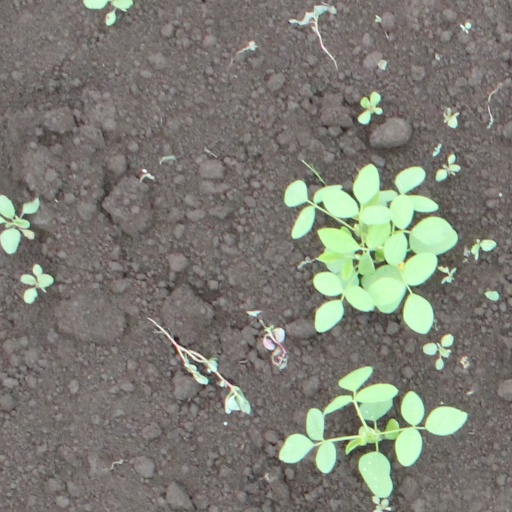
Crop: soybean